Gov. Thomas Kirker Homestead

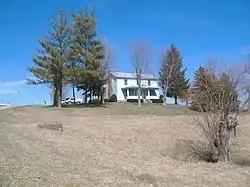

The Gov. Thomas Kirker Homestead, in Liberty Township, Adams County, Ohio near West Union, Ohio, was built in 1805. It was listed on the National Register of Historic Places in 1975.